Engelier

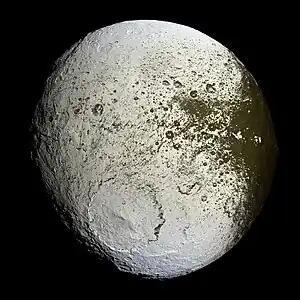
Engelier (lower left) within Saragossa Terra.

Engelier is a 310-mile (500-kilometers) large crater on Saturn's moon Iapetus in Saragossa Terra. It partially obscures the slightly smaller crater Gerin.